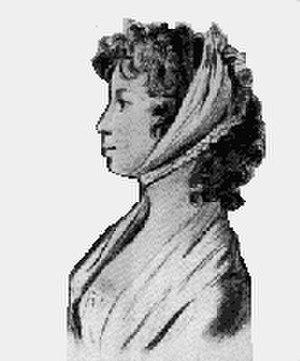
Wilhelmine Christiane von Chézy, née Klenke et aussi connue sous le nom de von Hastfer est une écrivain, poète et journaliste allemande.